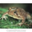
Label: frog